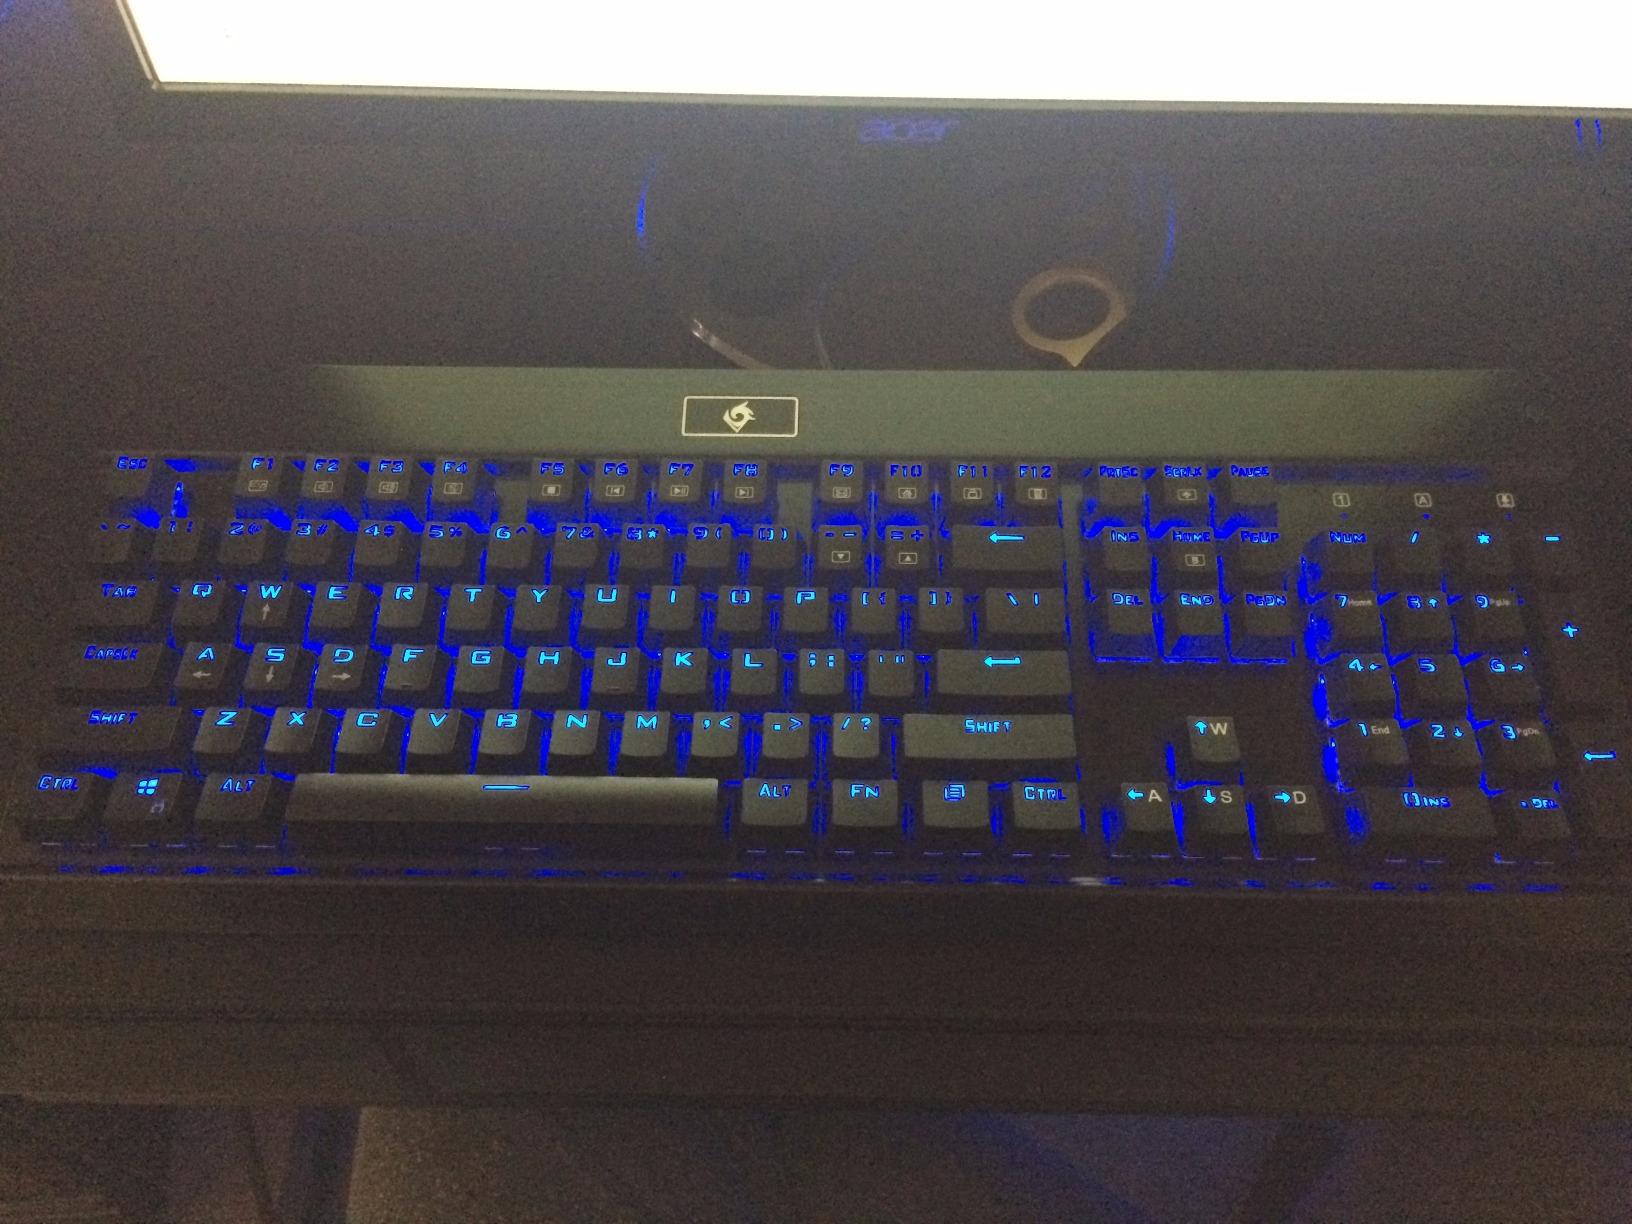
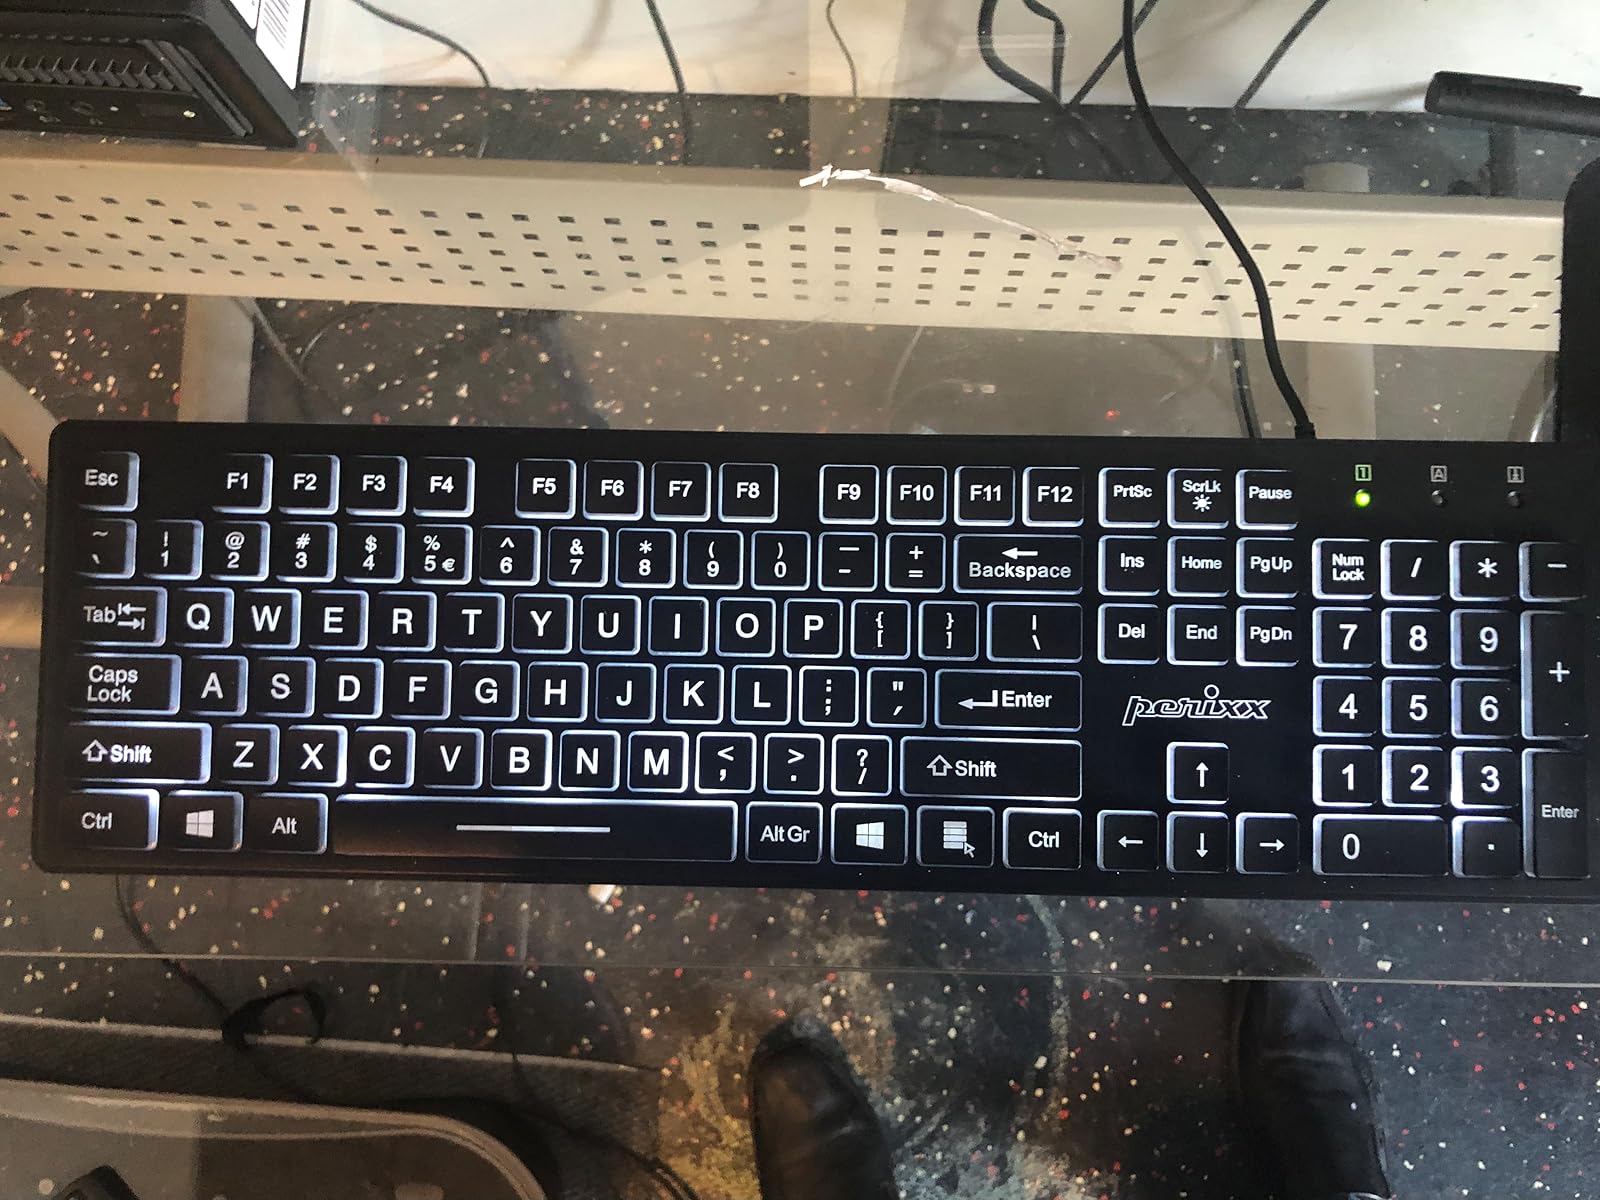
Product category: keyboard
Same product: no